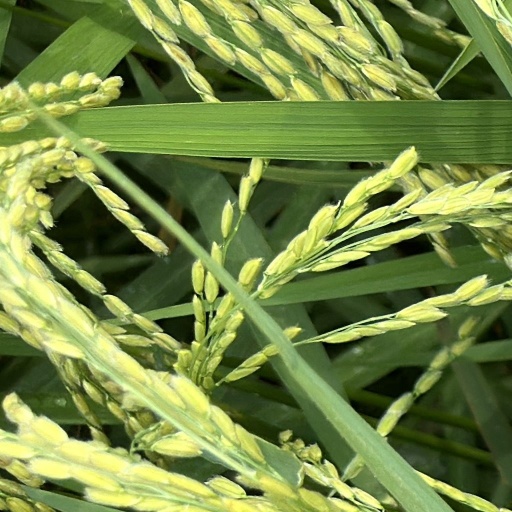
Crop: rice